Upham's Corner Market

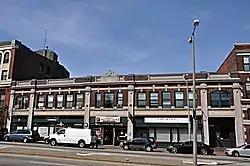

The Upham's Corner Market is an historic commercial building at 600 Columbia Road in the Dorchester neighborhood of Boston, Massachusetts. It is actually three separate buildings built c. 1919, 1923, and 1926. They were built by brothers John and Paul Cifrino, who were Italian immigrants. They established a small neighborhood grocery store in 1915, before building this series of buildings to house what became an early supermarket. After the third section was built, the store had of space, and was the largest store of its kind in the city, serving a nearby population of more than 250,000. The buildings have been converted to mixed commercial and residential use.